Eider Canal

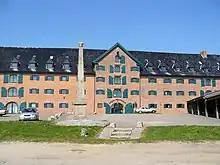
The Kiel-Holtenau packing house and commemorative obelisk

In 1783, as part of the canal's development, three warehouses (called "packing houses" in German) were built along the watercourse: one at the Kiel-Holtenau lock, one at the Rendsburg lock, and one in the harbor area of Tönning. These structures allowed for the storage and handling of bulk goods transiting the canal, such as wool, cereals, coffee and salt. All three packing houses are made of bricks over a timber frame, with three full floors and an attic. The packing houses in Holtenau and Tönning are comparable in size, with approximately of floor space each; the Rendsburg packing house is substantially smaller than the other two.